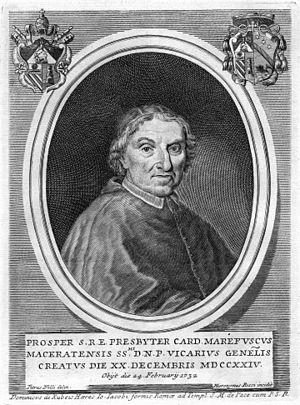
Portrait de Prospero Marefoschi (1653-1732)
Prospero Marefoschi, né le 29 septembre 1653 à Macerata en Marches, et mort le 24 février 1732 à Rome, est un cardinal italien des XVIIᵉ et XVIIIᵉ siècles. Il est l'oncle du cardinal Mario Marefoschi Compagnoni.